15 Central Park West

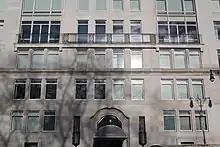
Main entrance to the House

The building's main entrance is through a curved limestone doorway on Central Park West, which contains a set of double doors topped by a transom. There are lighting sconces on either side of the entrance, above which are grilles. On the Broadway elevation of the Tower, the lowest two stories contain double-height storefronts. These large storefronts were required under zoning regulations.